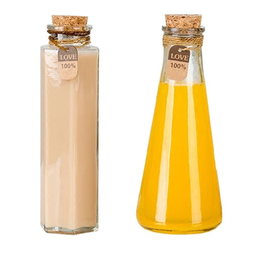
Label: bottles